Answer in natural language. Which object is closer to black bar stool, Window or framed monochromatic wall decor painting? Choose between the following options: framed monochromatic wall decor painting or Window
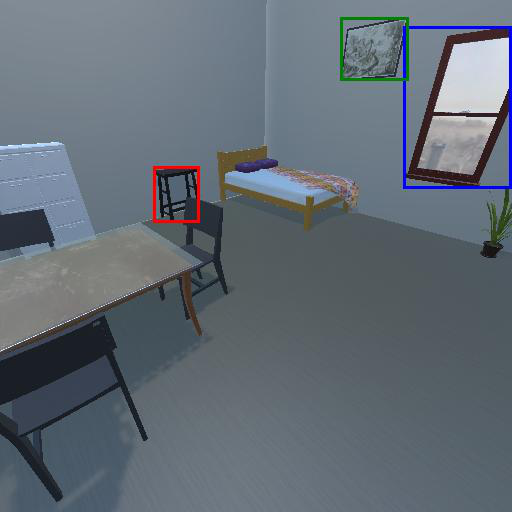
<answer>Window</answer>